Siegfried Loch

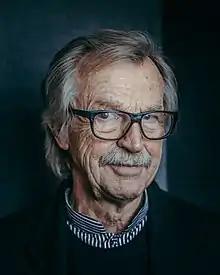

Siegfried Loch (born 9 August 1940) is a German record producer, a record industry executive, and the founder of the ACT Music record label. As both a producer and record label pioneer, Loch is considered to have had a significant impact on the exposure, development, and success of modern jazz music, particularly European jazz.